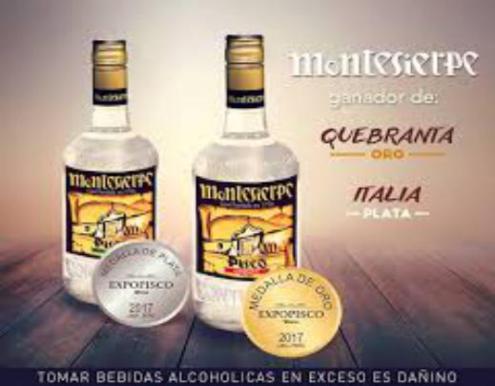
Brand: montesierpe
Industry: Food